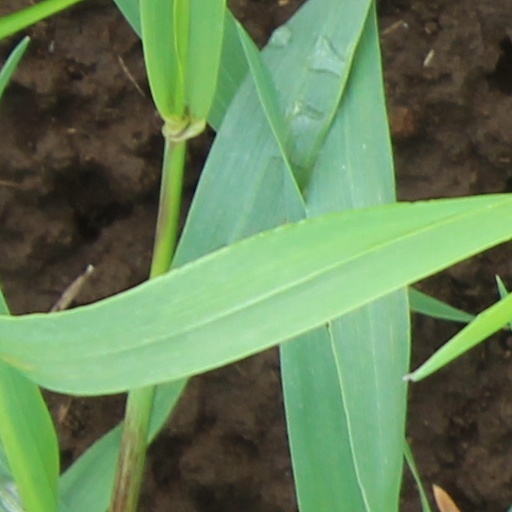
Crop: wheat